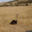
Label: bird